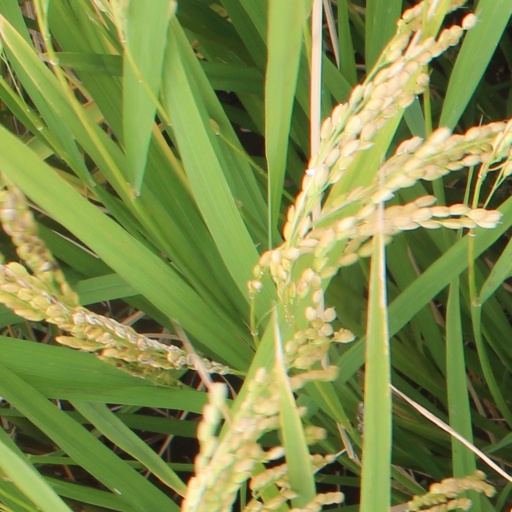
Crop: rice